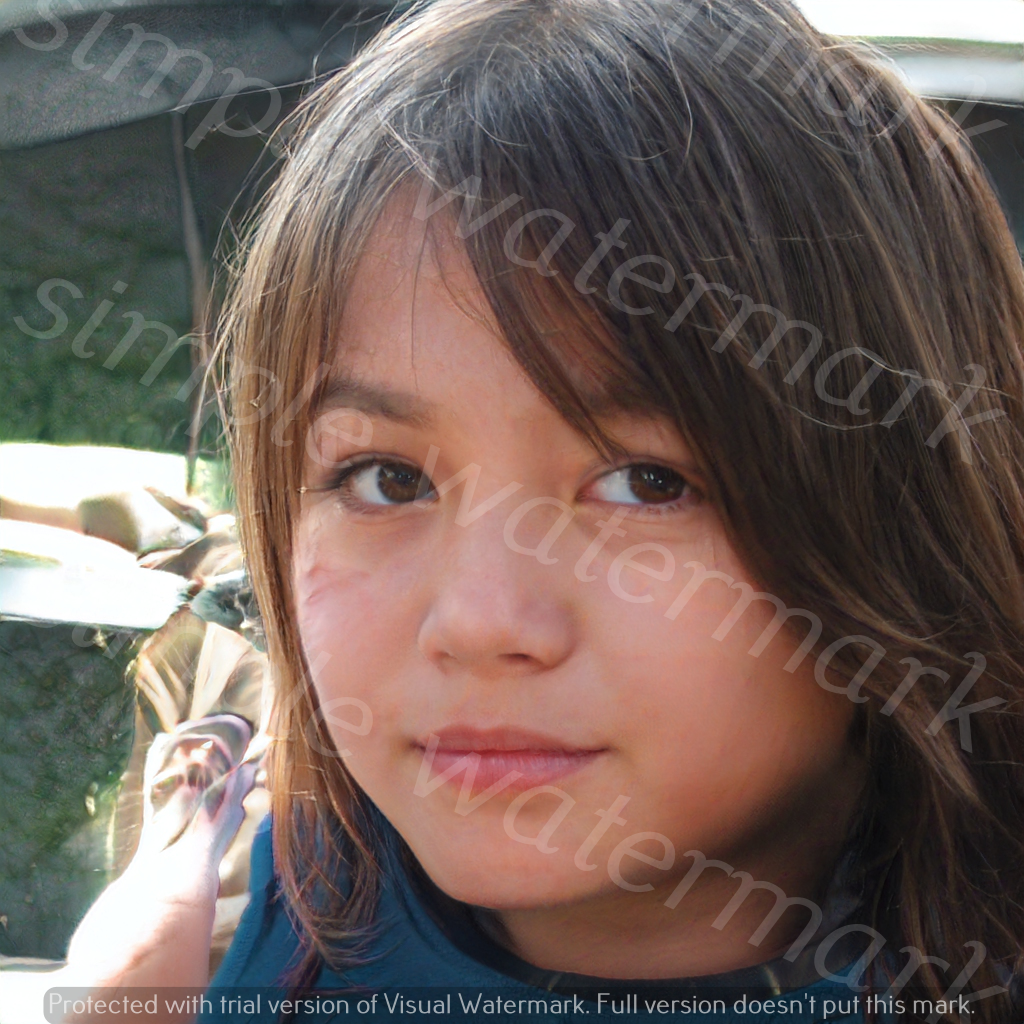
Label: Watermark